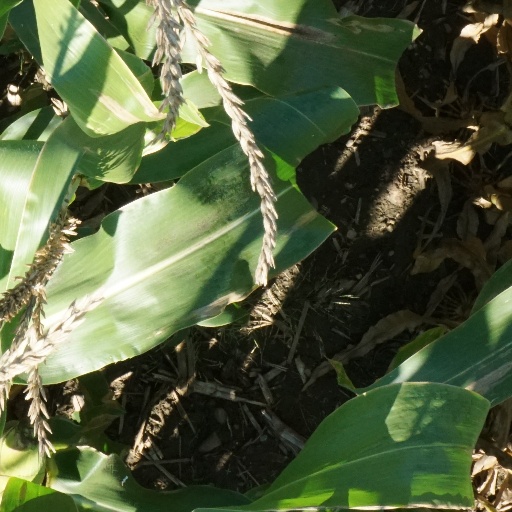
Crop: maize; corn